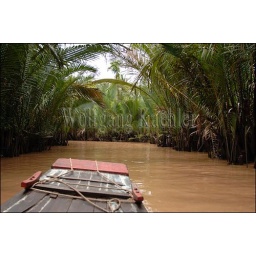
Vietnam, near saigon (Ho chi minh city), mekong river delta, nipa palm trees, boat